81st Stryker Brigade Combat Team

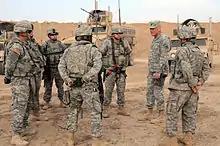
81st Brigade Combat Team Command Sergeant Major meets with his soldiers in Iraq.

The 81st Stryker Brigade contains seven battalions and a headquarters company. It assumed its current organizational structure as of 9 July 2015, when the 81st Brigade converted from a mechanized to a Stryker brigade and some units are attached to 2nd Infantry division which includes the 1-185th Infantry.